Steve McClaren

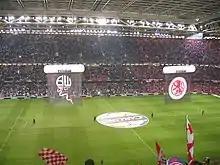
The 2004 League Cup Final between Middlesbrough and Bolton Wanderers at the Millennium Stadium

In the 2003–04 season, McClaren guided Boro to victory in the League Cup with a 2–1 win over Bolton Wanderers in the final. This was the club's first-ever major honour and also guaranteed them qualification for a European competition for the first time in their 128-year history. In the following close season, McClaren was able to attract proven players Jimmy Floyd Hasselbaink, Michael Reiziger and Mark Viduka to Middlesbrough. The signings paid dividends as the club reached the round of 16 in the UEFA Cup, having beaten more experienced sides such as Lazio, before being eliminated by Sporting CP. The club finished in seventh position in the Premier League – their best finish since 1975 – ensuring qualification for the UEFA Cup for a second successive season.